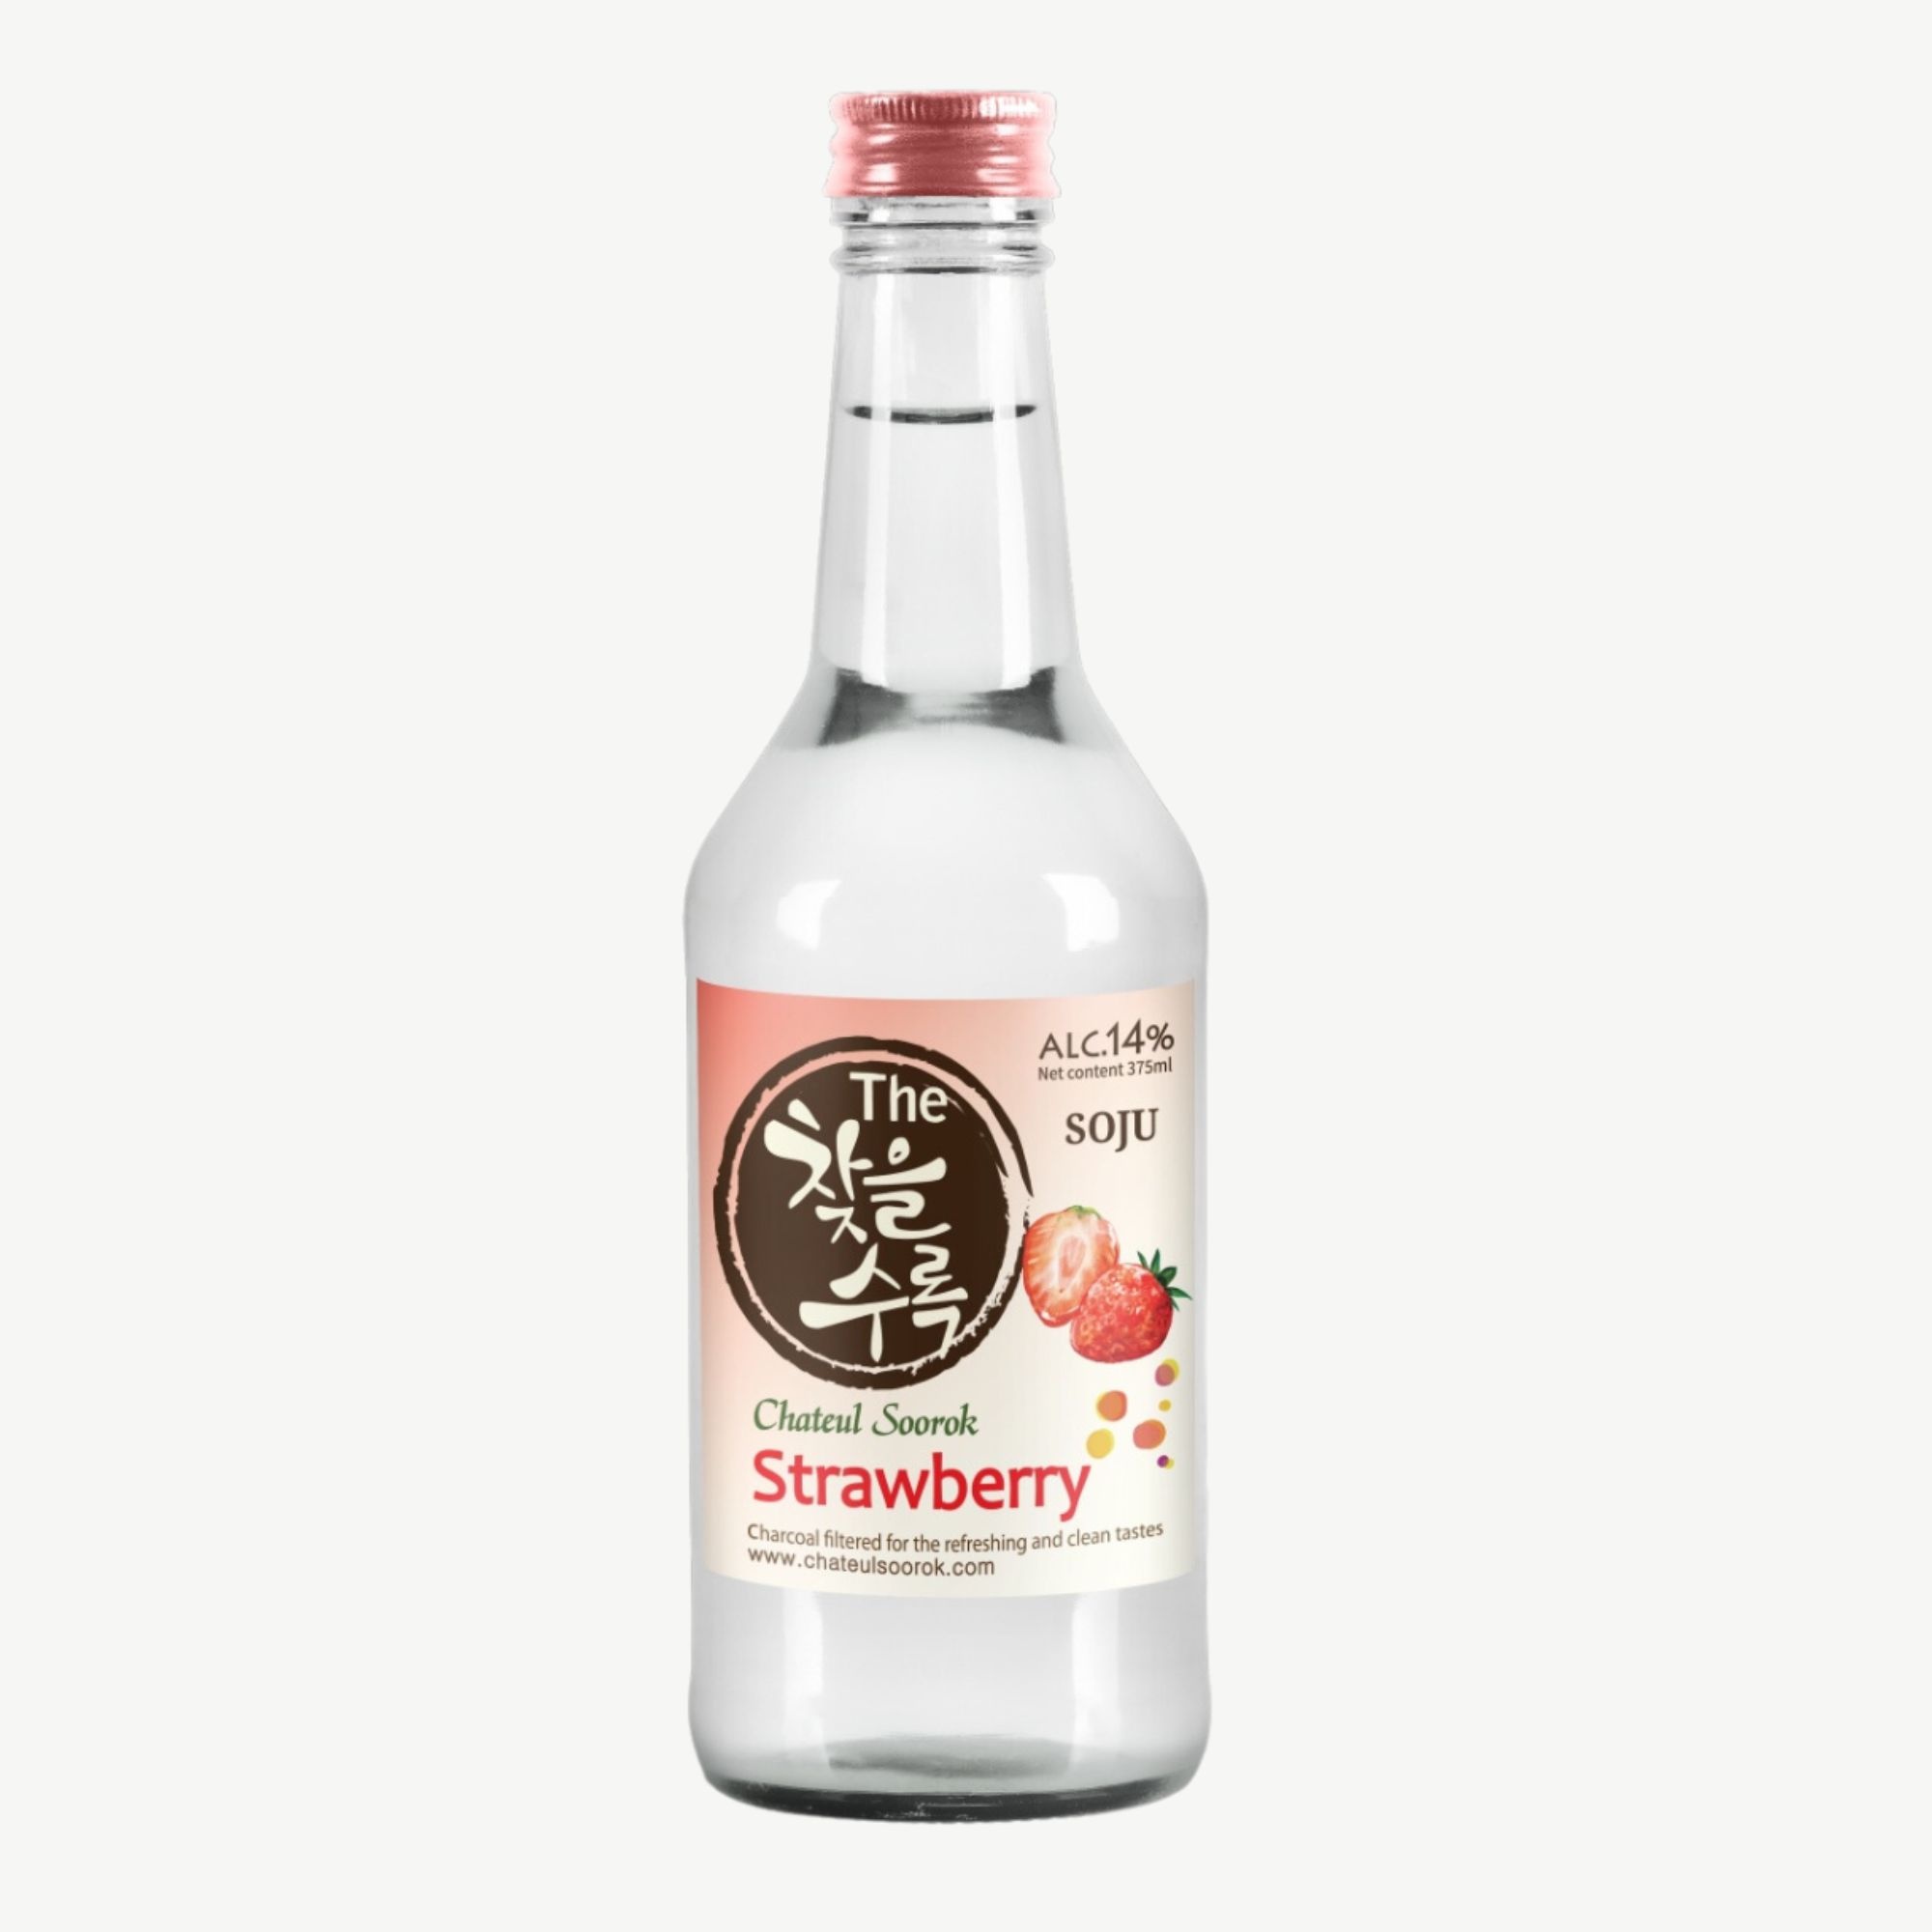
Licor Tradicional Coreano The Soju sabor Fresa 1 Botella
Receta Óptima Gracias al método exclusivo de elaboración del vino e manzana de Applease Korea, desarrollado después el años de investigacion y envejecimiento en una vasija de barro adecuada para el vino tradicional coreano, el vino de Fresa especial es un excelente producto comparable a los vinos europeos.
Brand: Gourmet Oriental
Category: Food, Beverages & Tobacco > Beverages > Alcoholic Beverages > Liquor & Spirits > Shochu & Soju > Soju